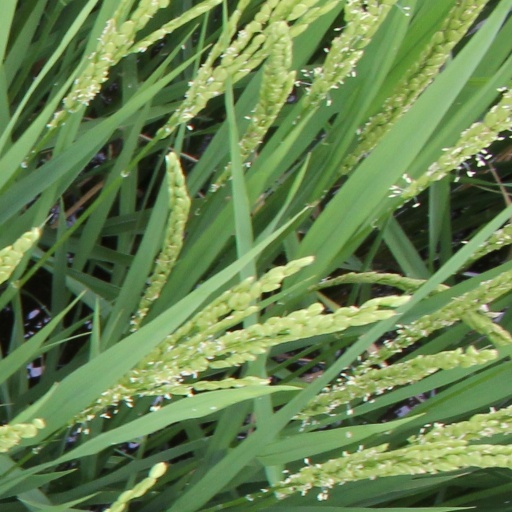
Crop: rice